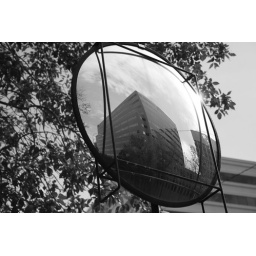
convex mirror and theres a building in there to